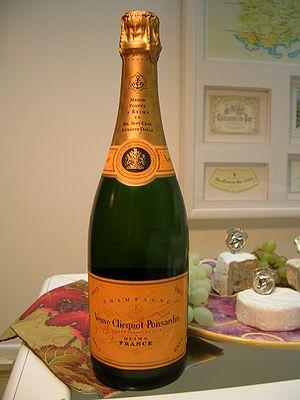
Veuve Clicquot Ponsardin est une maison de Champagne fondée en 1772. Son siège est à Reims. Elle appartient au groupe de luxe LVMH.